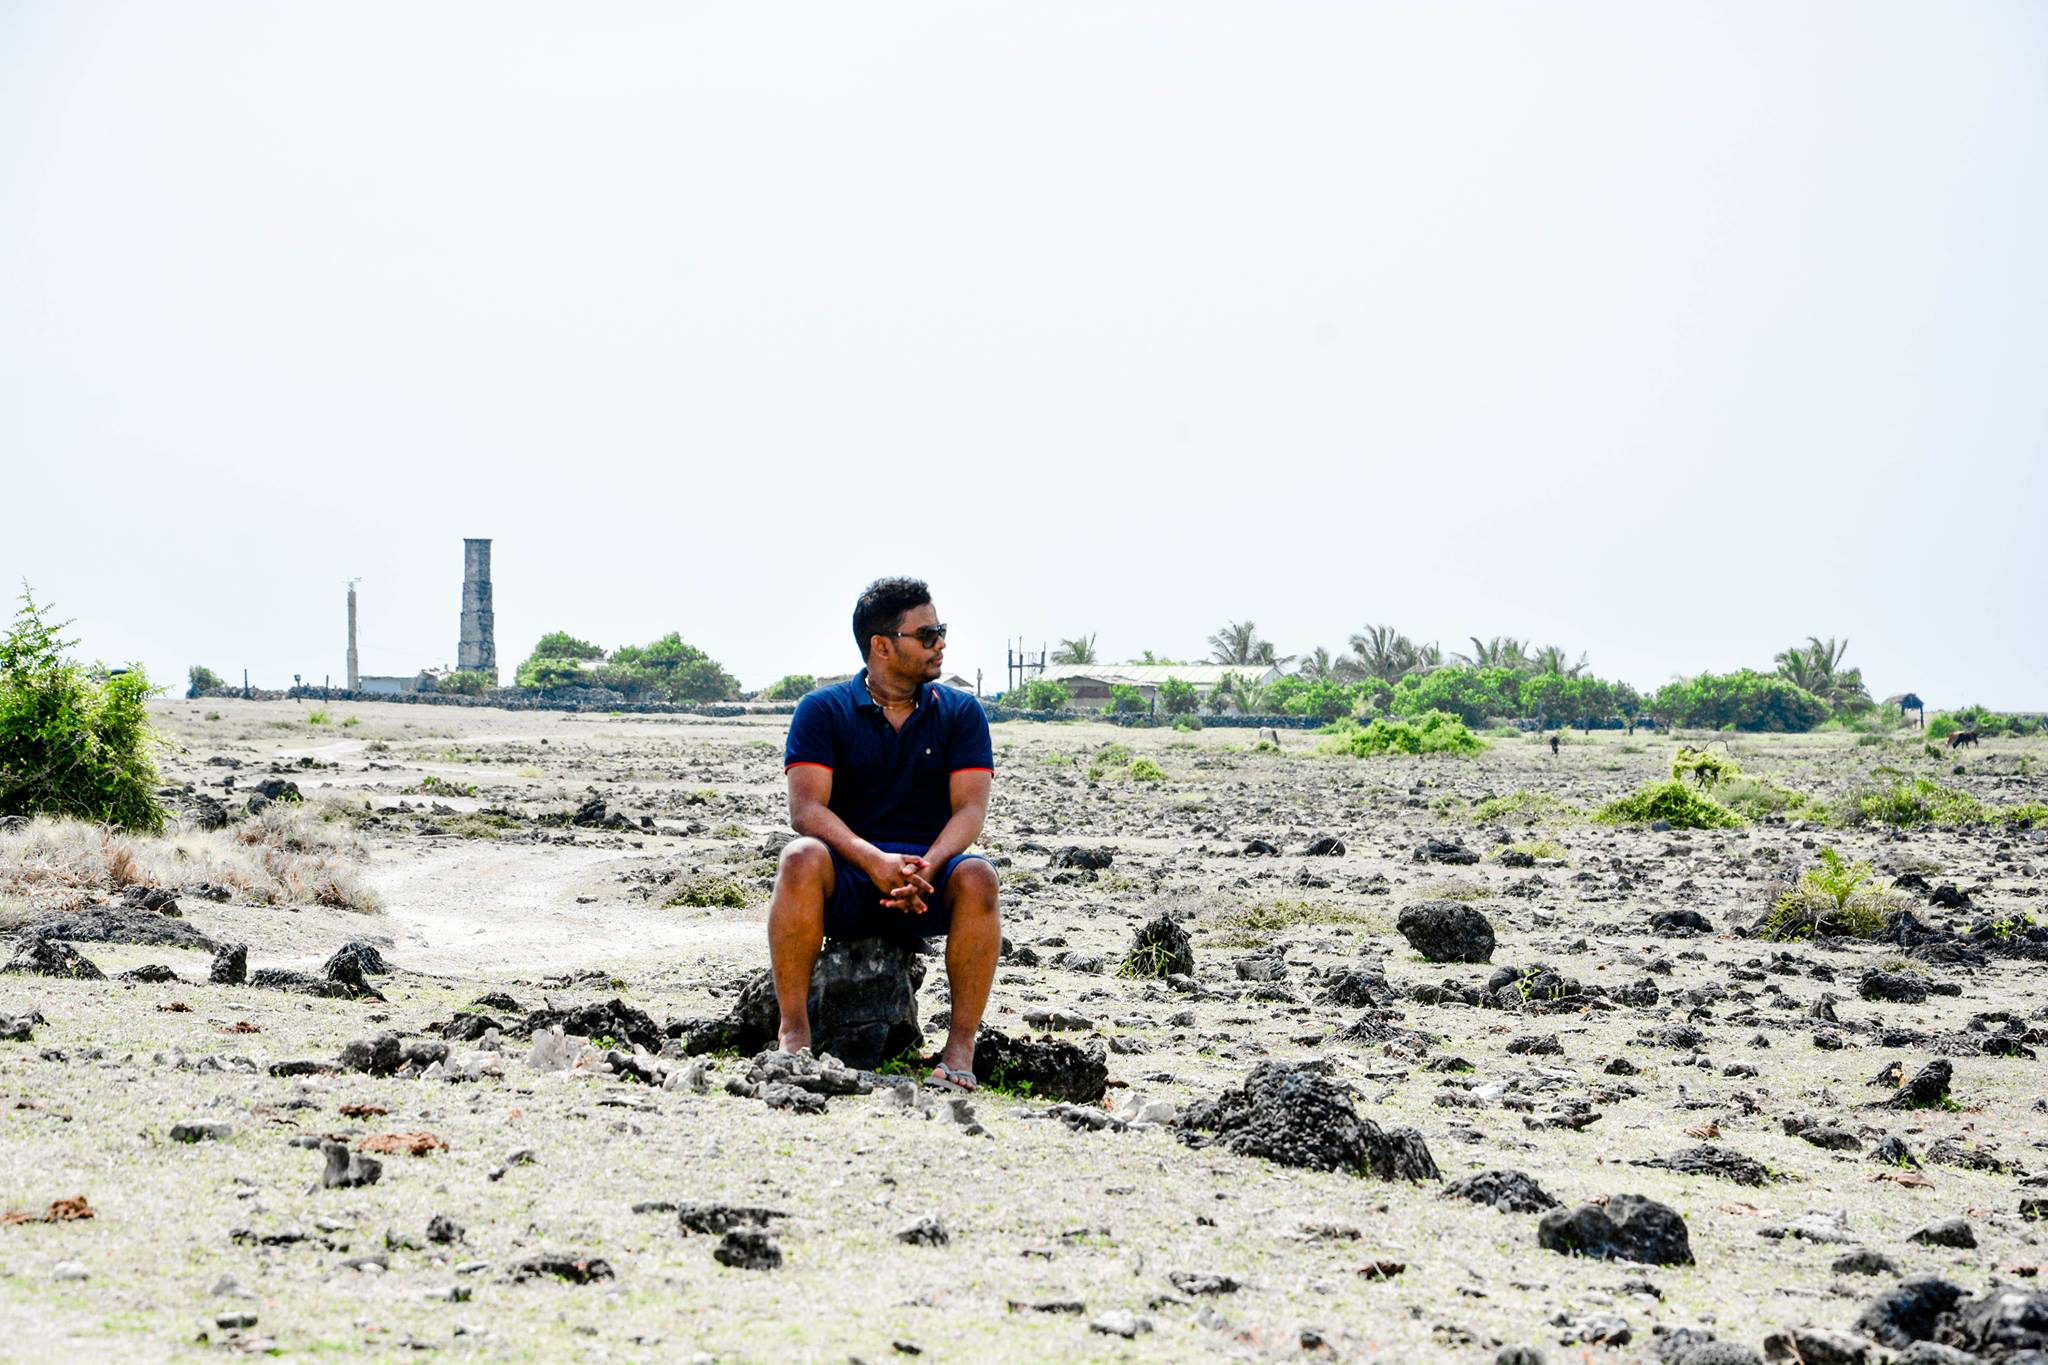
beach, sea, coast, people, shore, vacation, travel